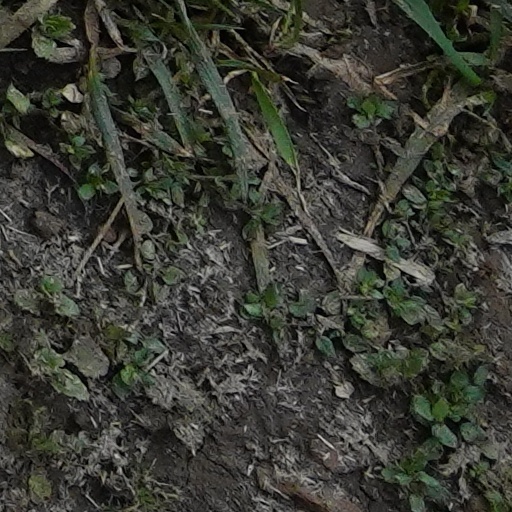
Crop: wheat